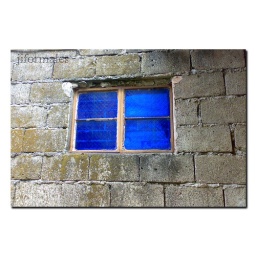
of a house in tagaytay- using my N73 phone camera